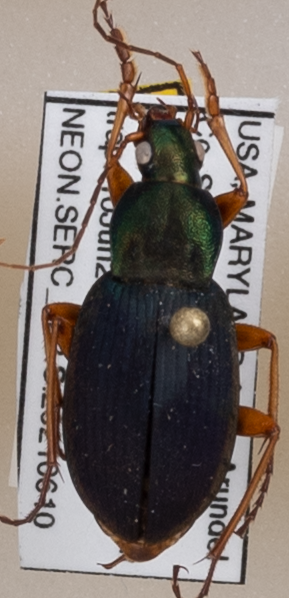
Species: Chlaenius aestivus
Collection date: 2021-06-10
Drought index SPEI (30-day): -0.87
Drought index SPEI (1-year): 2.09
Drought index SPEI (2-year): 1.28